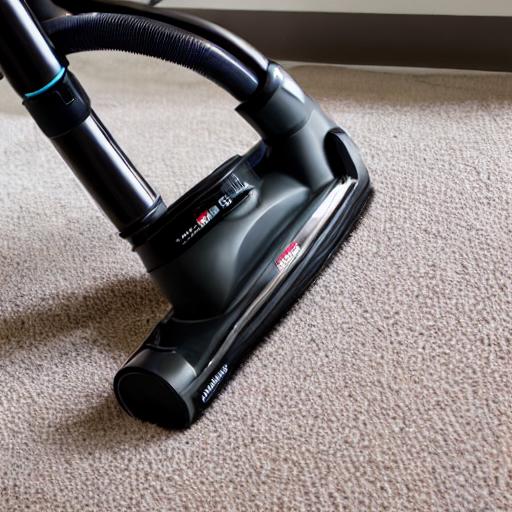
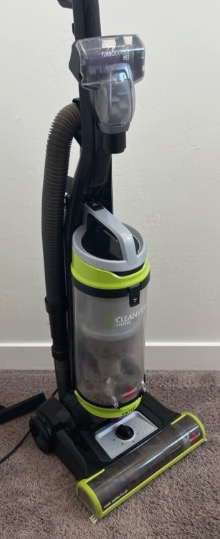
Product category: items_vacuum
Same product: no